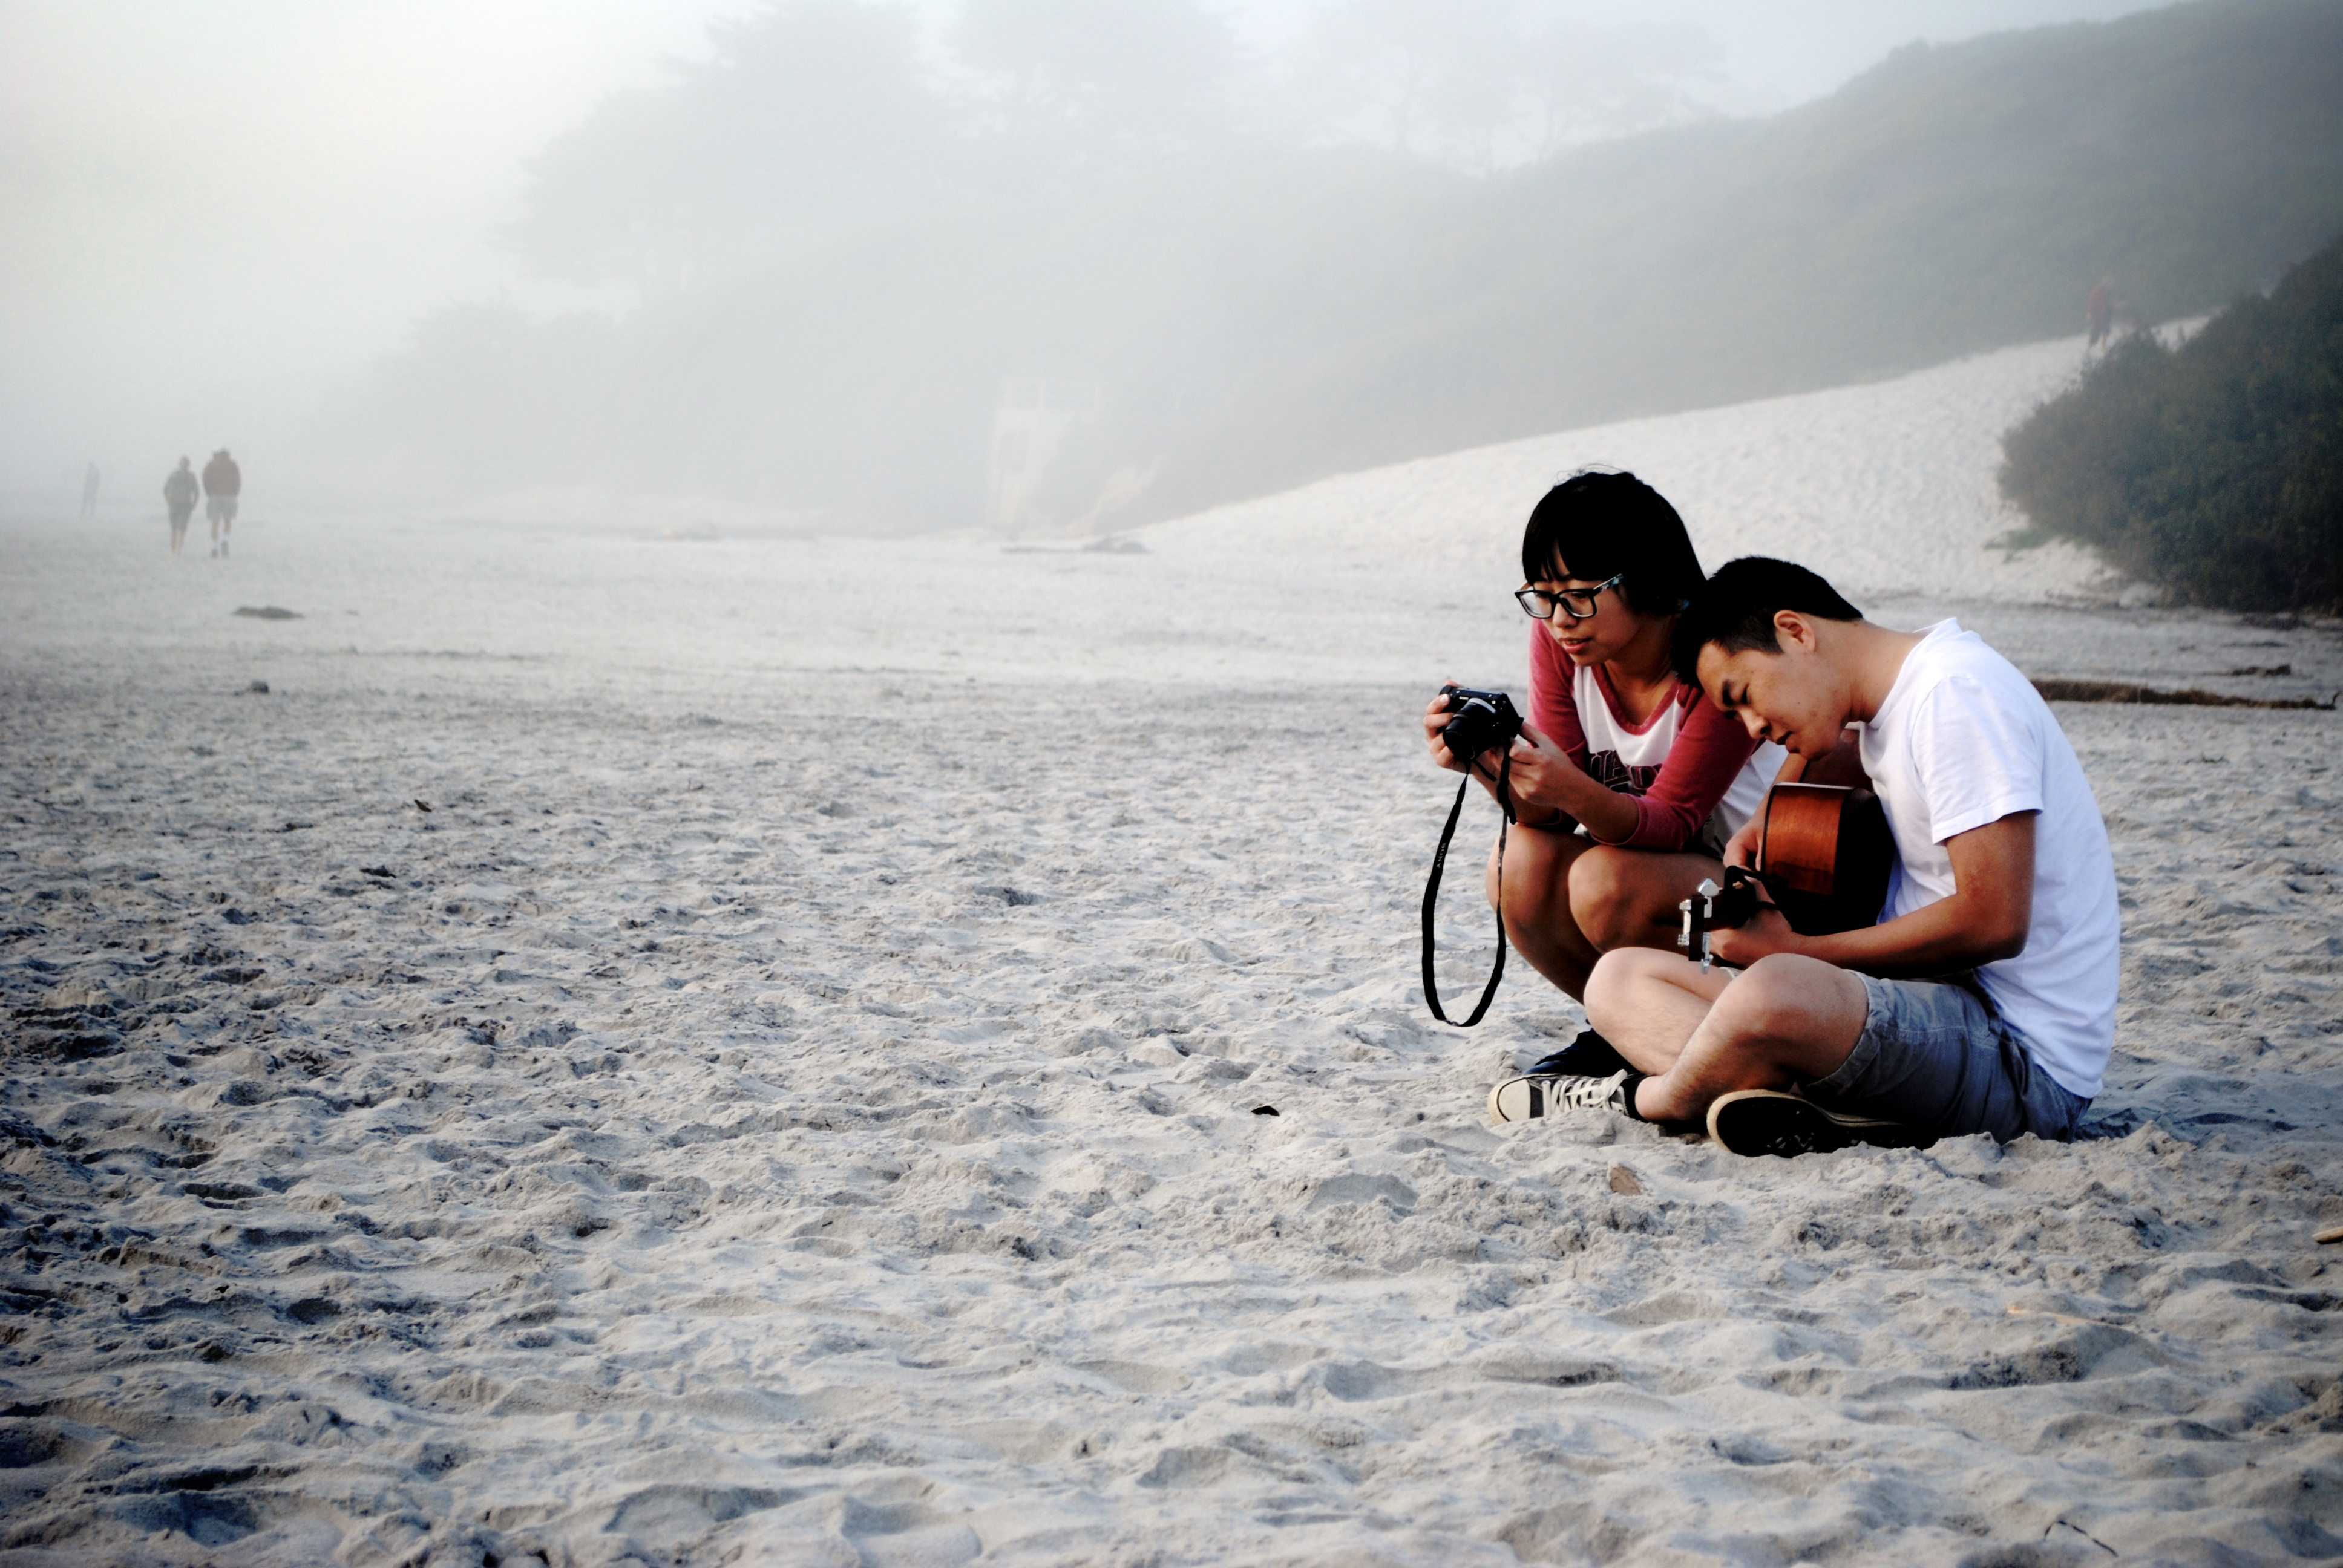
man, beach, sea, sand, ocean, woman, camera, guitar, wave, vacation, seashore, season